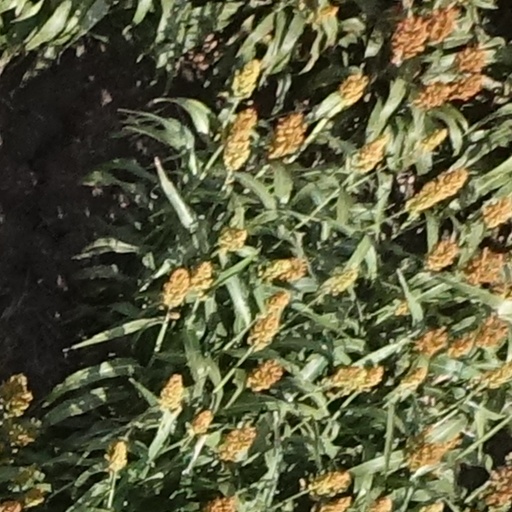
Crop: sorghum